Mercedes-Benz OM616 engine

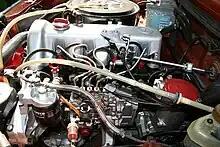
OM616.912 in a Mercedes-Benz 240D (W123)

Later, more powerful versions of the OM616 are interchangeable with early ones. This is done with many older transporter vans and campers like the 207D and 307D models. It is not possible to change only the cylinder head for one with the higher rating, since the higher valve lift of the later versions will interfere with the early pistons. It is possible to change to a more powerful straight-five OM617 but modifications to engine mounts, the hood, and other underhood components (notably the radiator and cooling fan) are necessary.